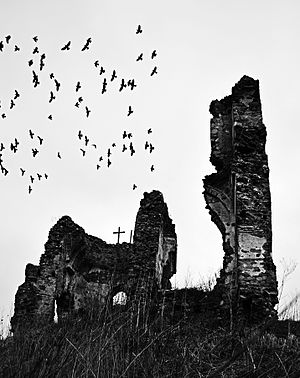
Neamț (distrikt)
Kirkeruin i Podoleni, Neamț
Neamț er et distrikt i Moldavien i Rumænien med 557.000 indbyggere. Hovedstad er byen Piatra Neamț.